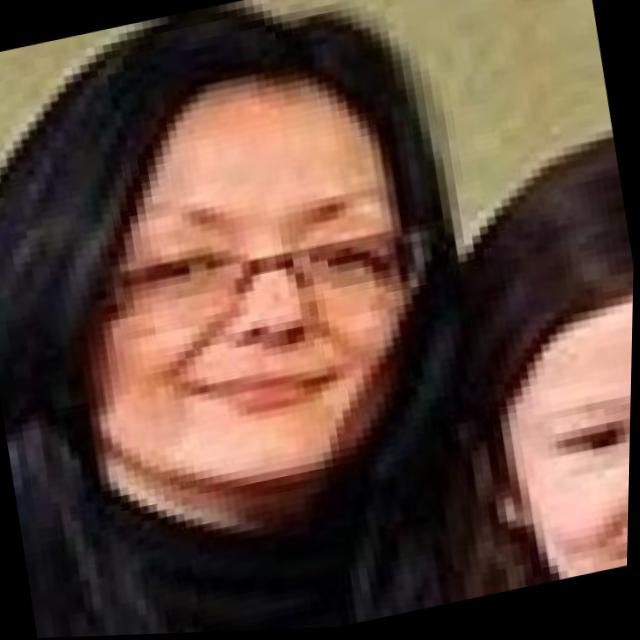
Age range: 21-44